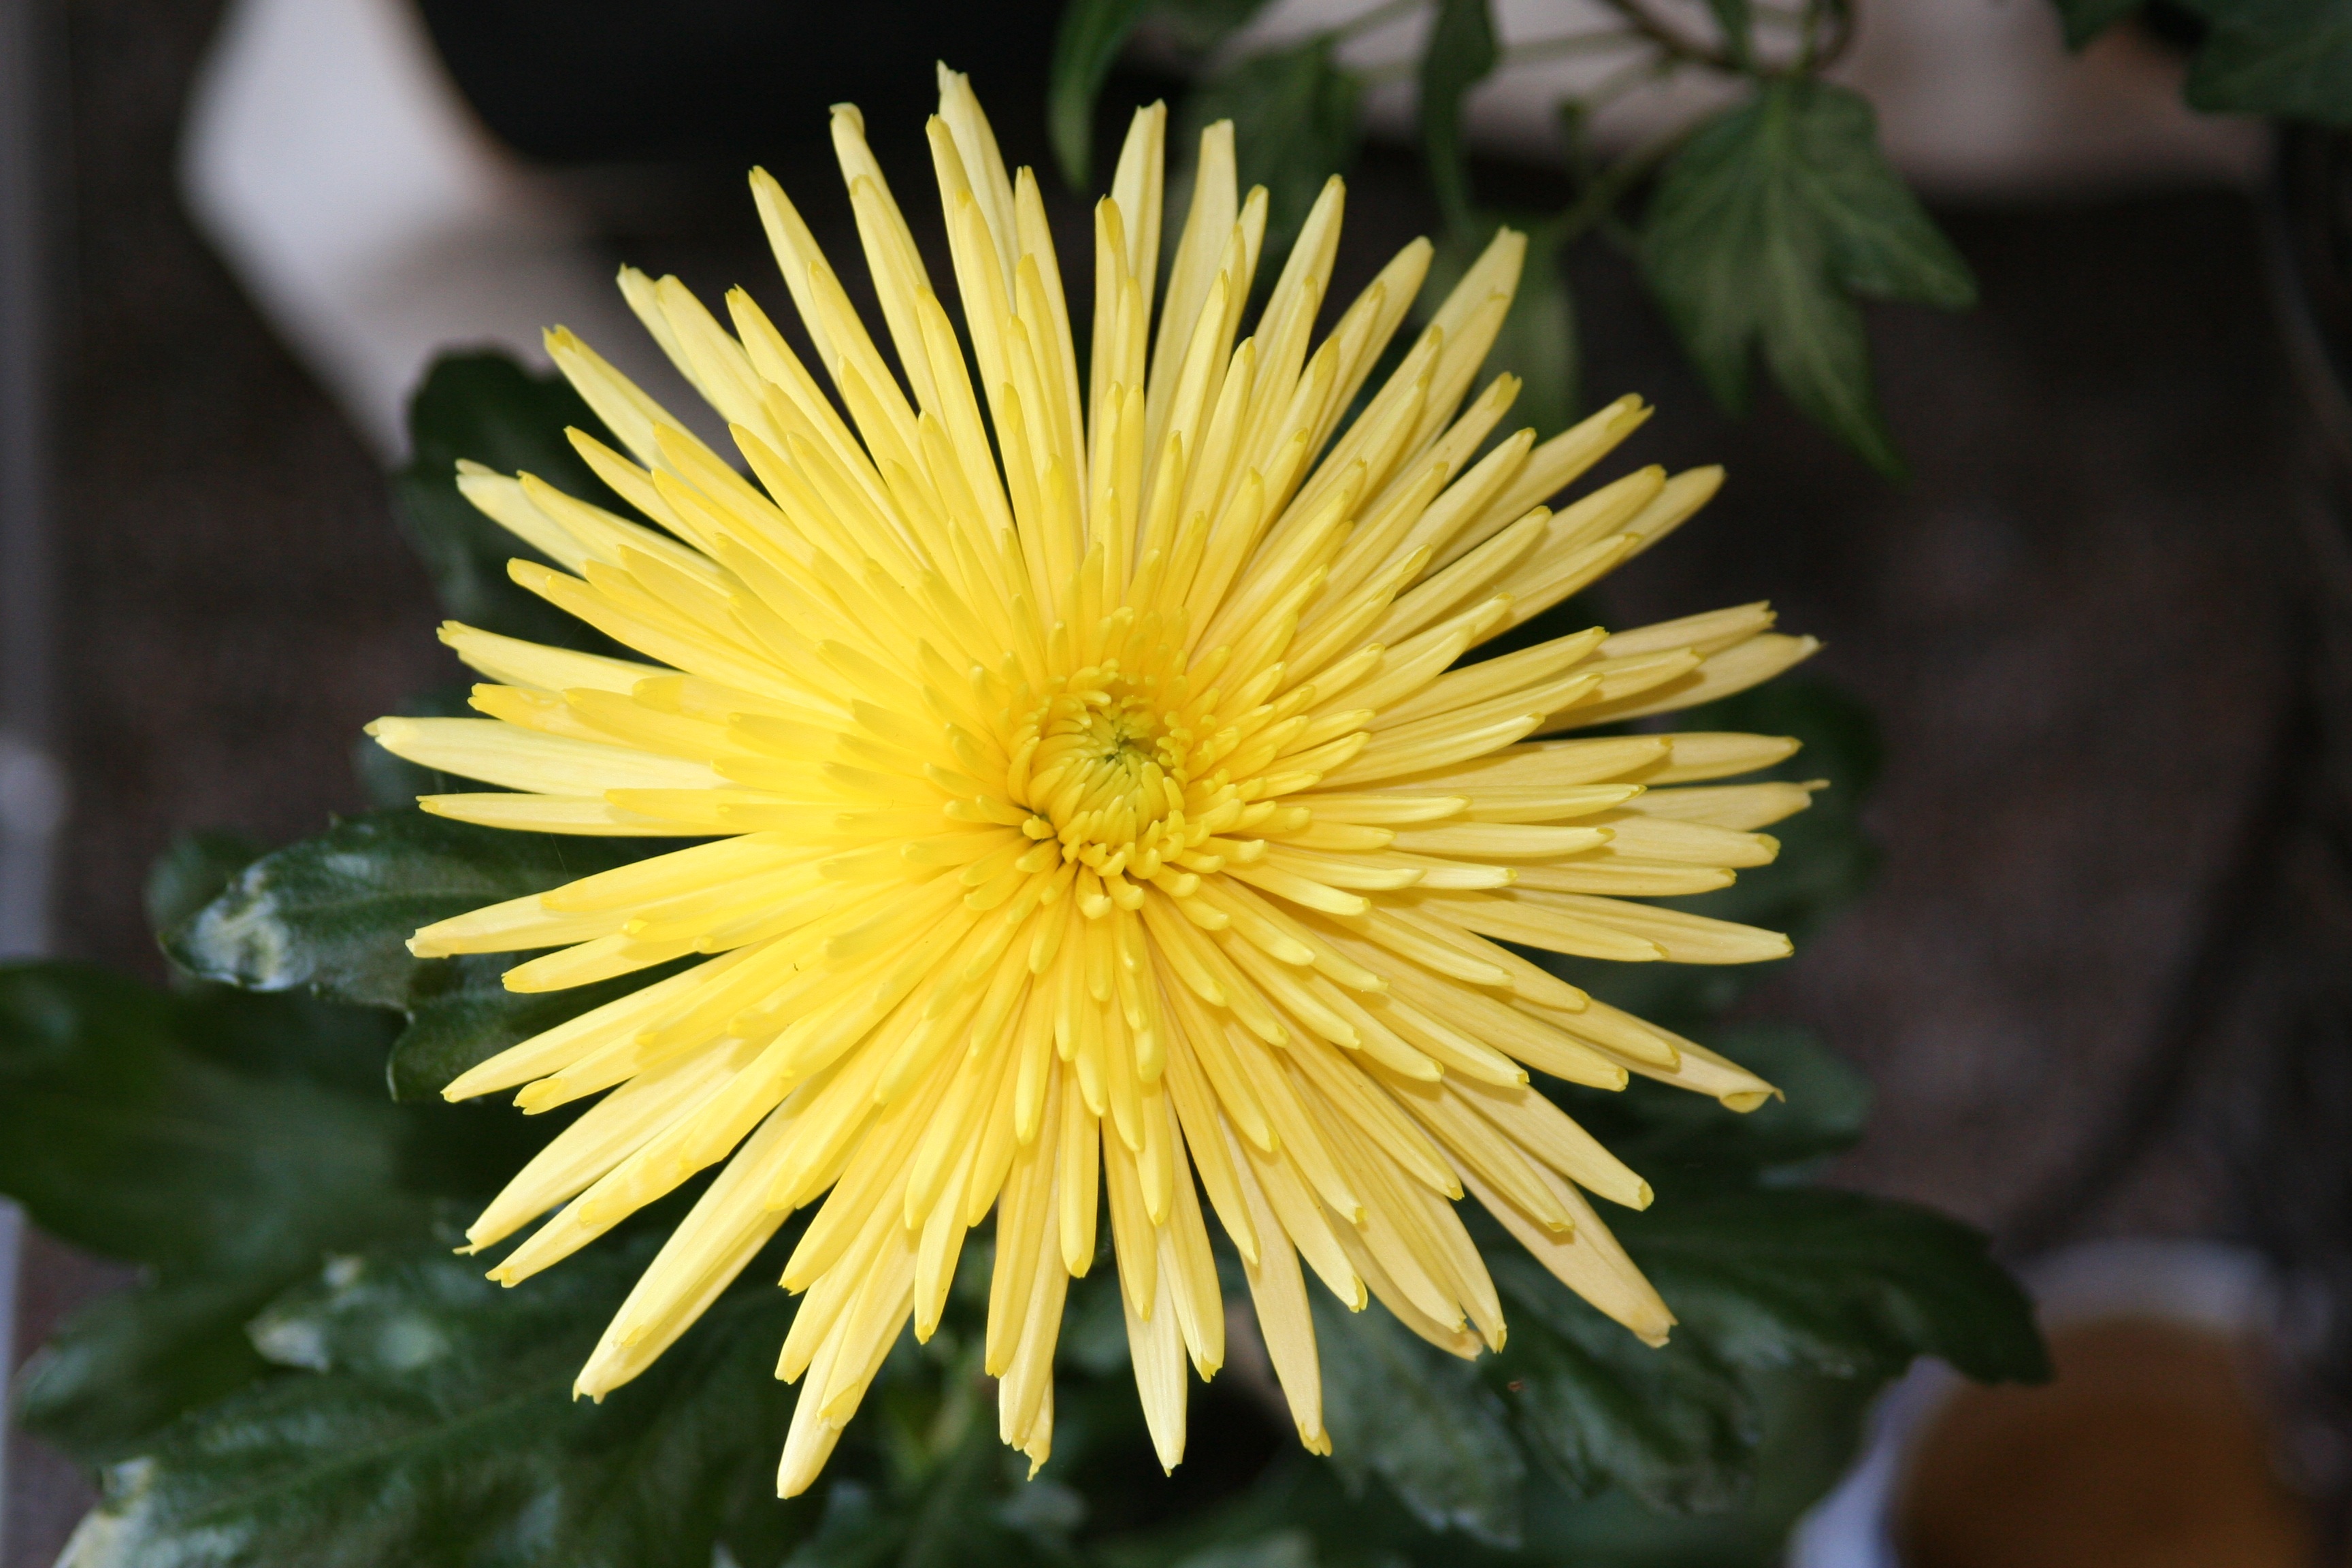
nature, plant, flower, petal, daisy, botany, yellow, close, flora, wildflower, close up, macro photography, flowering plant, daisy family, plant stem, land plant, chrysanths